George Fawcett Rowe

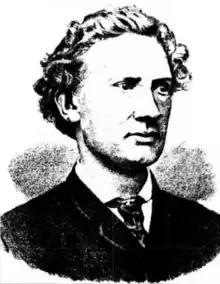
George Fawcett Rowe

George Curtis Fawcett Rowe (24 July 1832 – 29 August 1889), was an English actor, manager and dramatist, whose career began in Australia as George Fawcett; later he was billed as George F. Rowe and worked in Britain and America, where he died. Well known for his portrayal of Wilkins Micawber in his own version of "David Copperfield", he was a talented, but "impatient", playwright and actor.